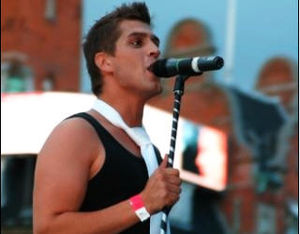
Rudi Köhnke
Robbie Williams Experience.
Rudi Køhnke, forsanger i Robbie Williams Experience. Taget på Rådhuspladsen i København
Rudi Køhnke er en dansk skuespiller, model, sanger og uddannet kok.